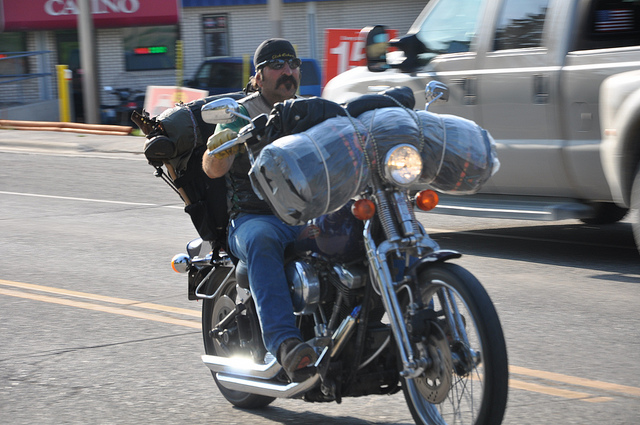
A man riding a motorcycle next to a gray truck.